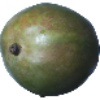
Label: mango